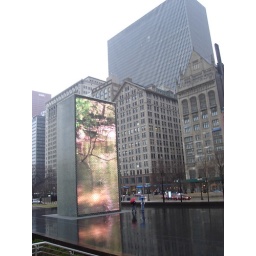
A projector screen of glass bricks, also in Millennium Park.